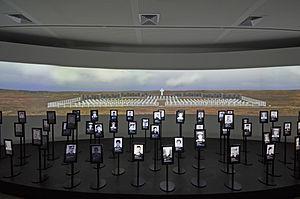
Le cimetière militaire argentin ou cimetière de Darwin est un cimetière militaire situé sur l'île de Malouine orientale. Il accueille les tombes de 237 Argentins morts durant la guerre des Malouines en 1982. La présence de ce cimetière sur l'archipel est dû au refus du gouvernement argentin, de transférer les corps sur son sol, arguant que les îles Malouines sont de souveraineté argentine.